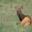
Label: deer